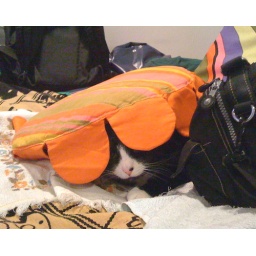
Bowie under retro flower pillow